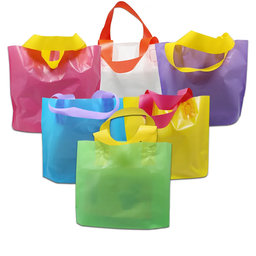
Label: plastic